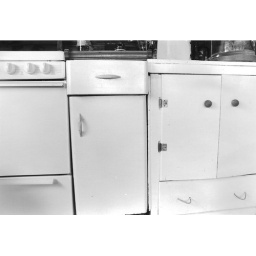
Gas stove and cabinets in kitchen area, Fowler shack, in the dunes, Provincetown MA